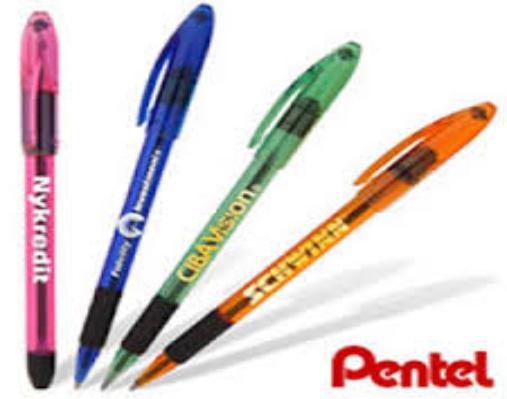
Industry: Necessities